Piergiorgio Welby

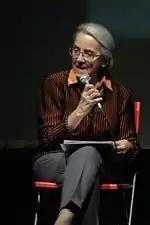
His wife Mina Welby in 2011

Italian politicians were divided after his death. Members of the Radical Party and of left wing expressed sorrow for Welby's death, together with relief for ending his long suffering. On the other hand, members of the Italian conservative parties criticized the doctor and the political use of Welby's case. Luca Volonté, of the Christian Democrats, requested the immediate arrest of "Welby's murderers." Despite strong pressure from public opinion, both the Ethical Committee of local Medical Association and the criminal court judged Doctor Riccio's conduct to be legitimate.